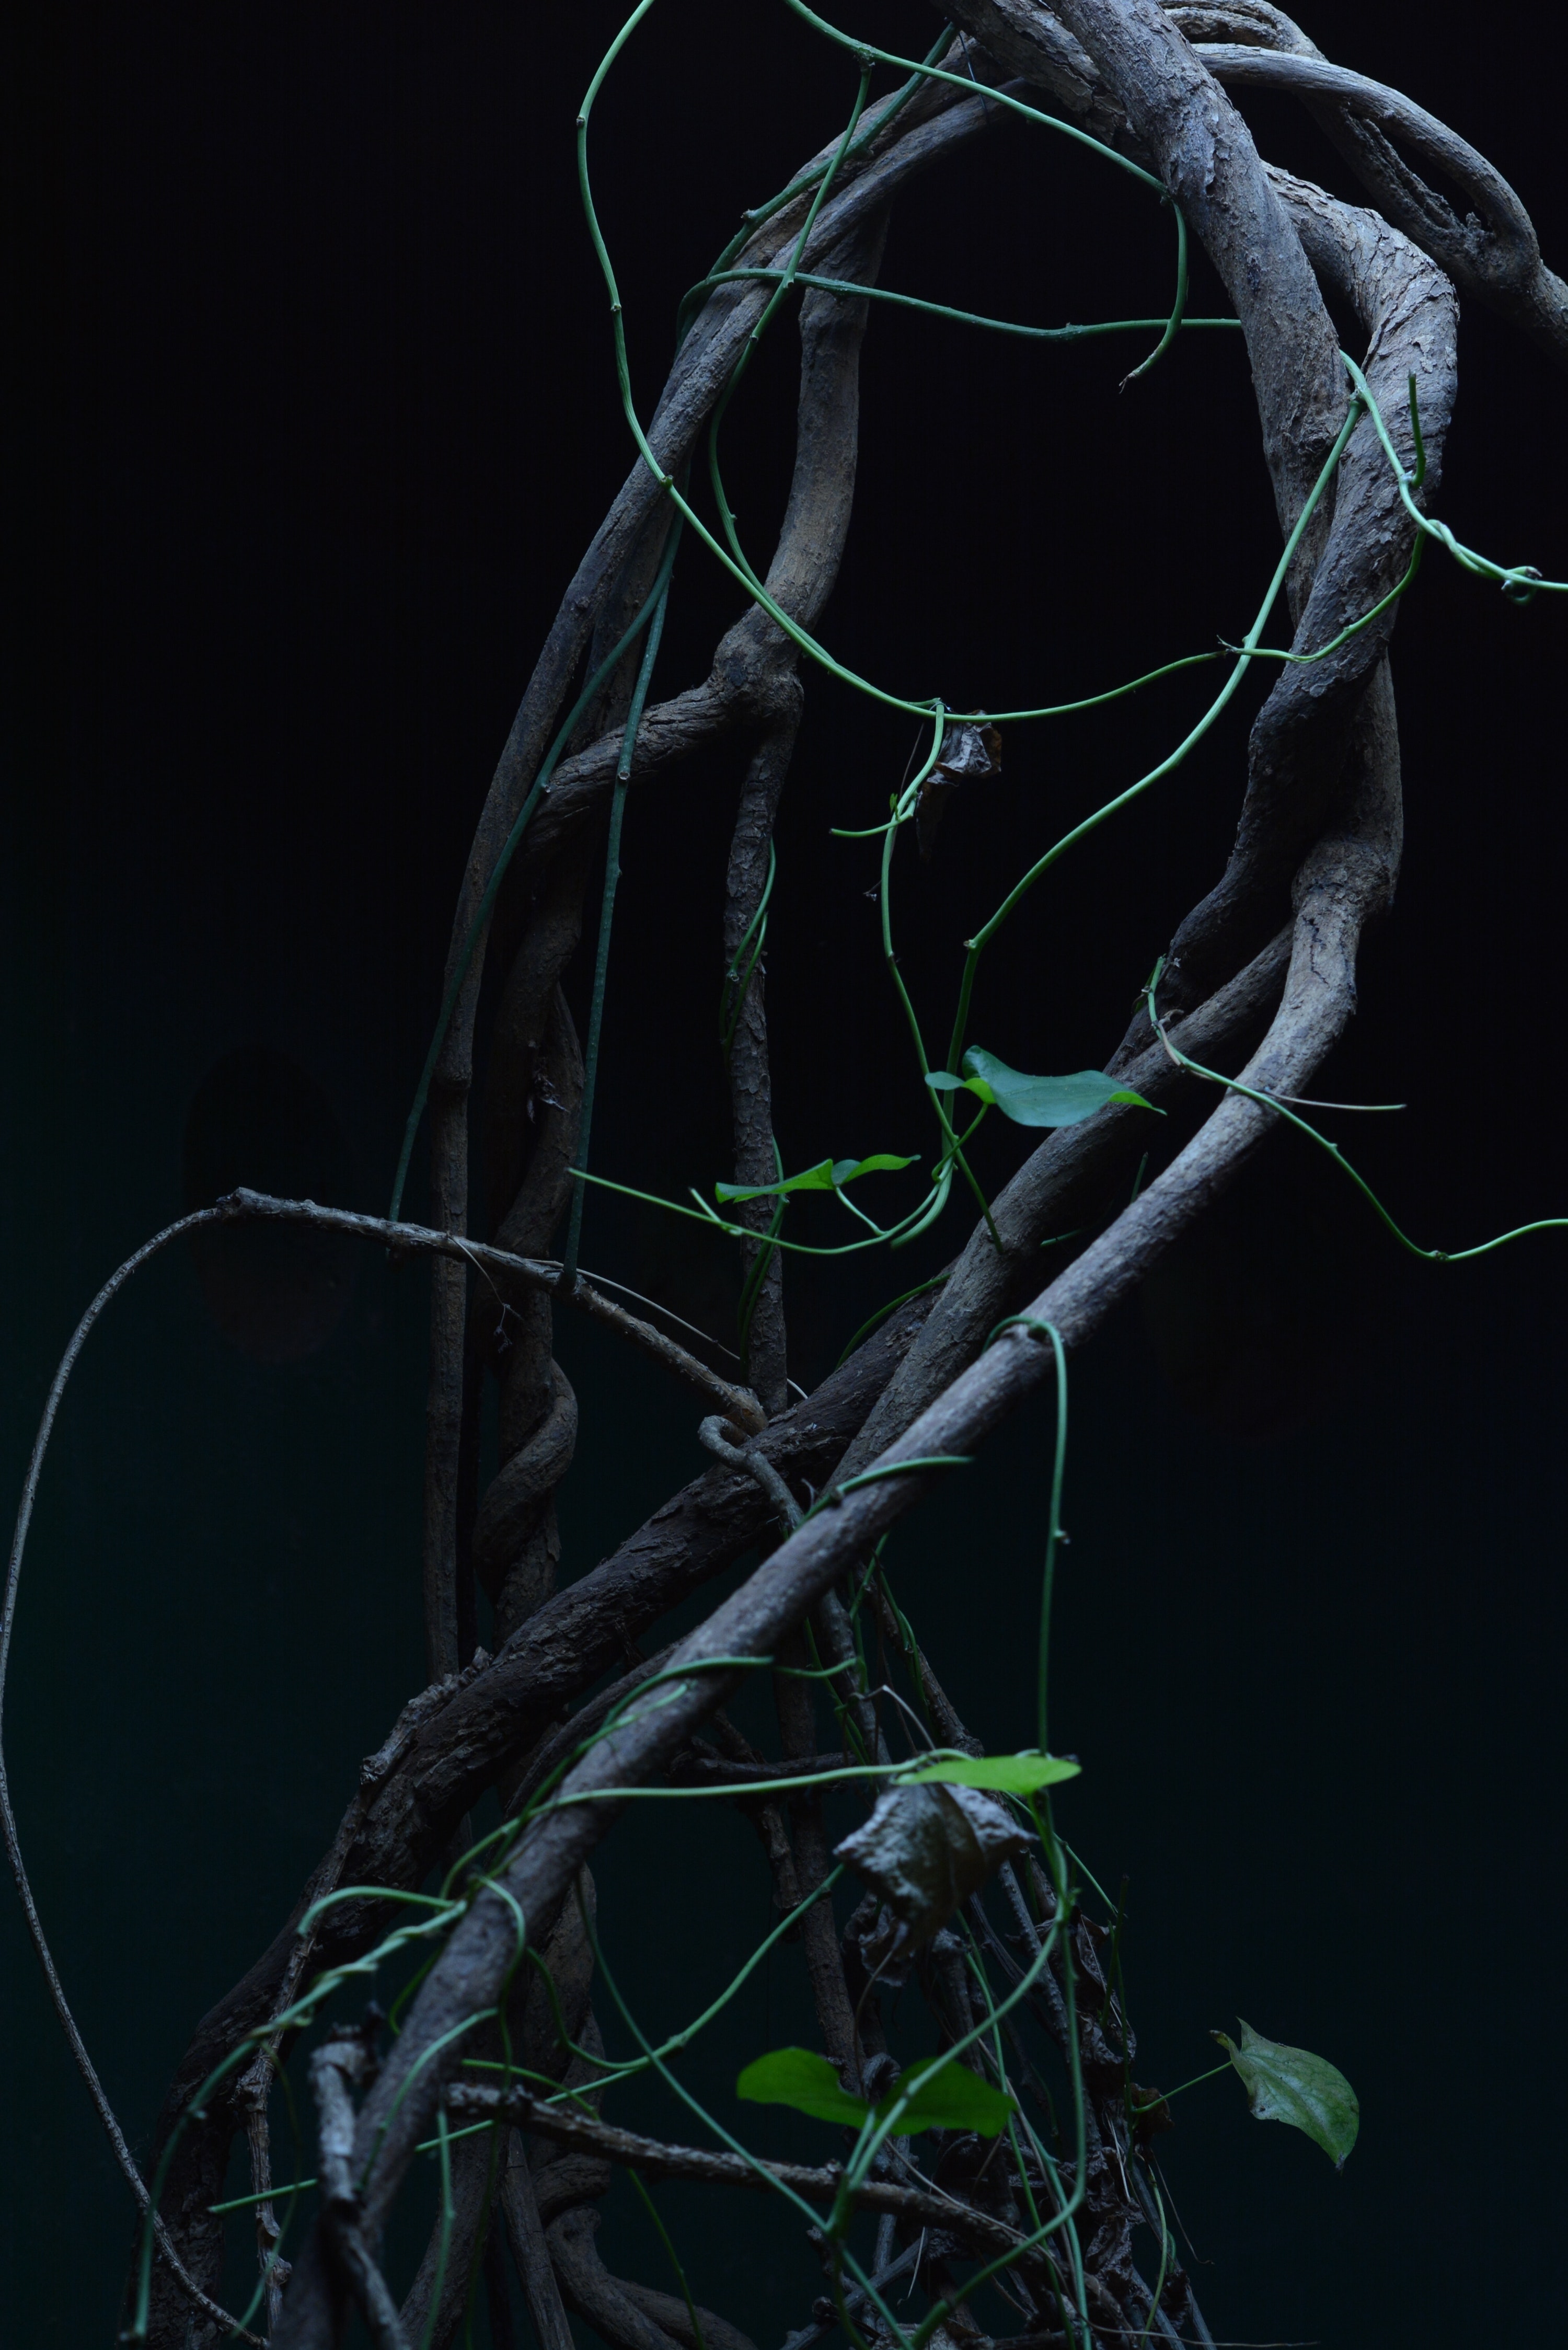
black, green, light, organism, darkness, neck, photography, art